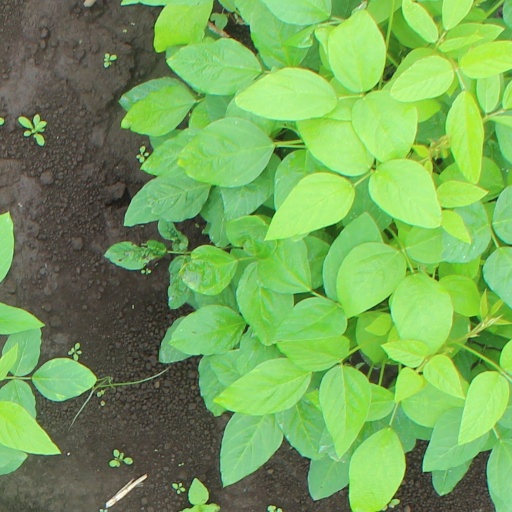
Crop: soybean